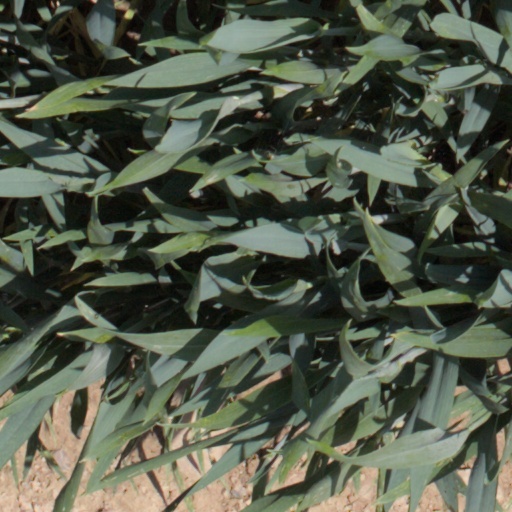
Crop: wheat